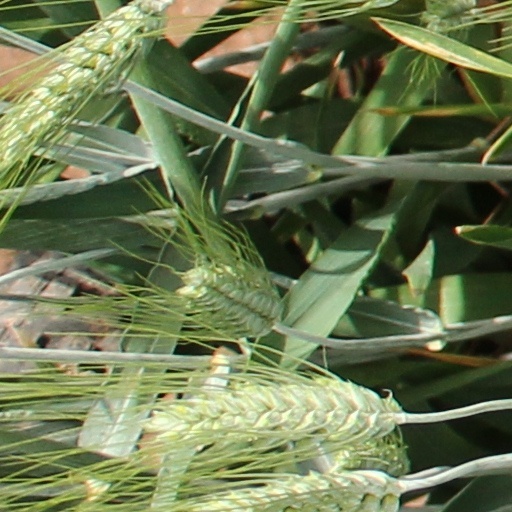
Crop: wheat